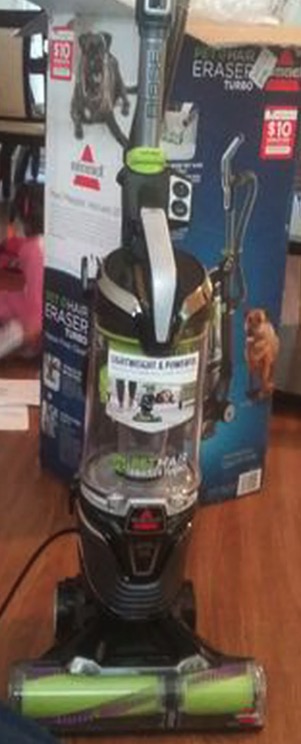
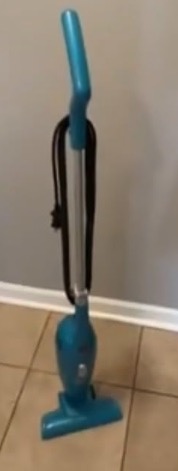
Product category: items_vacuum
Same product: no